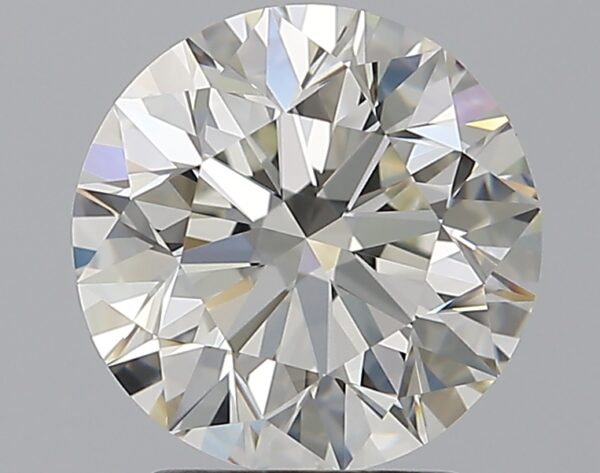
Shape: round
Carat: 2.39
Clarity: VVS2
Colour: I
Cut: EX
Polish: EX
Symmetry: EX
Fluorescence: ST
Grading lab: GIA
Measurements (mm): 8.44 x 8.5 x 5.37